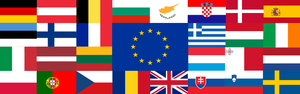
Drapeaux de l'Union européenne avec le drapeau de l'UE au centre (bannière projet UE).
La France, en forme longue depuis 1875 la République française, est un État souverain transcontinental dont le territoire métropolitain est situé en Europe de l'Ouest. Ce dernier a des frontières terrestres avec la Belgique, le Luxembourg, l'Allemagne, la Suisse, l'Italie, l'Espagne et les deux principautés d'Andorre et de Monaco. La France dispose aussi d'importantes façades maritimes sur l'Atlantique et la Méditerranée. Son territoire ultramarin s'étend dans les océans Indien, Atlantique et Pacifique ainsi qu'en Amérique du Sud, et a des frontières terrestres avec le Brésil, le Suriname et les Pays-Bas.